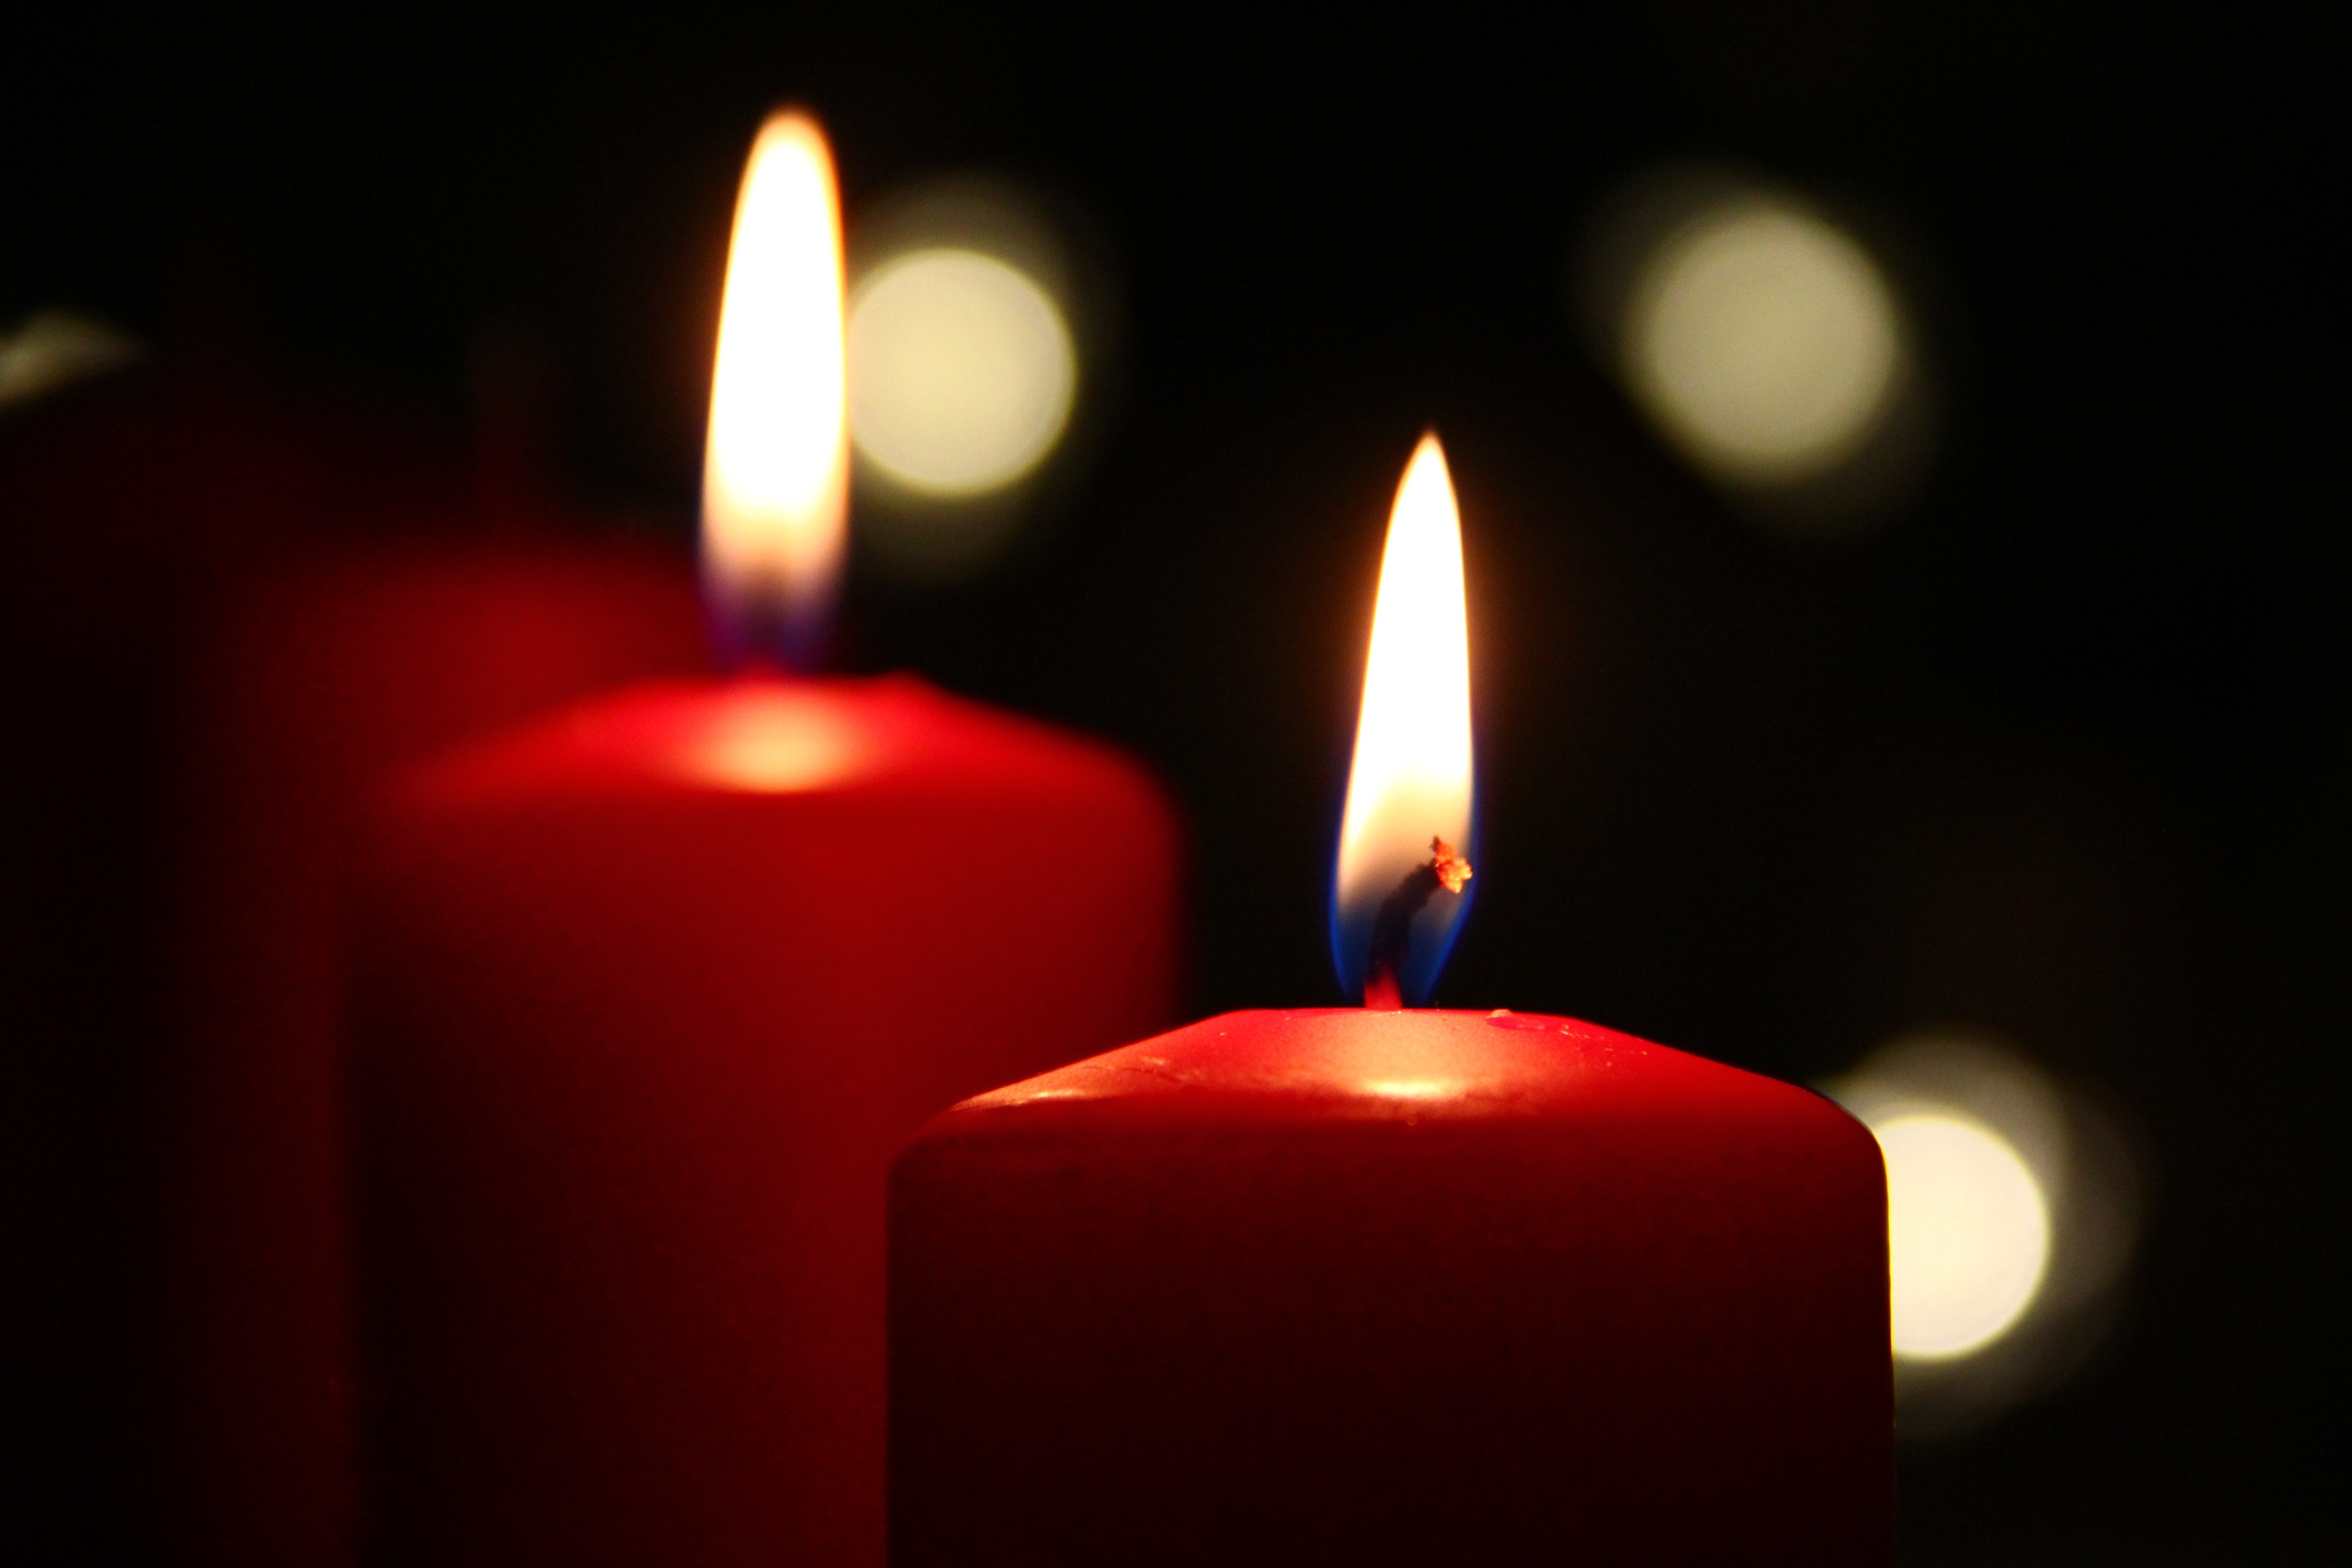
light, petal, atmosphere, red, holiday, flame, fire, darkness, candle, christmas, lighting, decor, christmas decoration, candles, mood, wax candle, flameless candle